Timothy Brown (radical)

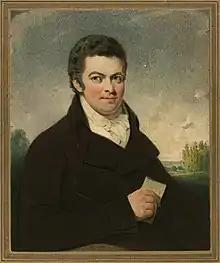
Stipple print by Nathan Cooper Branwhite after a 1771 portrait by Samuel Medley

Timothy Brown (1743/1744 – 4 September 1820) was an English banker, merchant and radical, known for his association with other radicals of the time, such as John Horne Tooke, Robert Waithman, William Frend, William Cobbett, John Cartwright and George Cannon; his political views gave him the nickname "Equality Brown". He was also one of the early partners of Whitbread, and became the master of the Worshipful Company of Brewers.